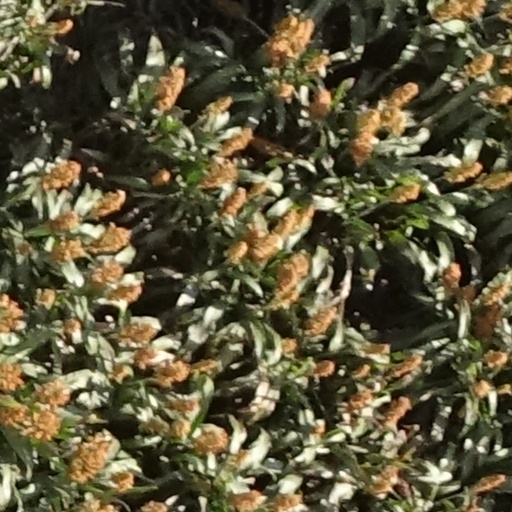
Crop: sorghum